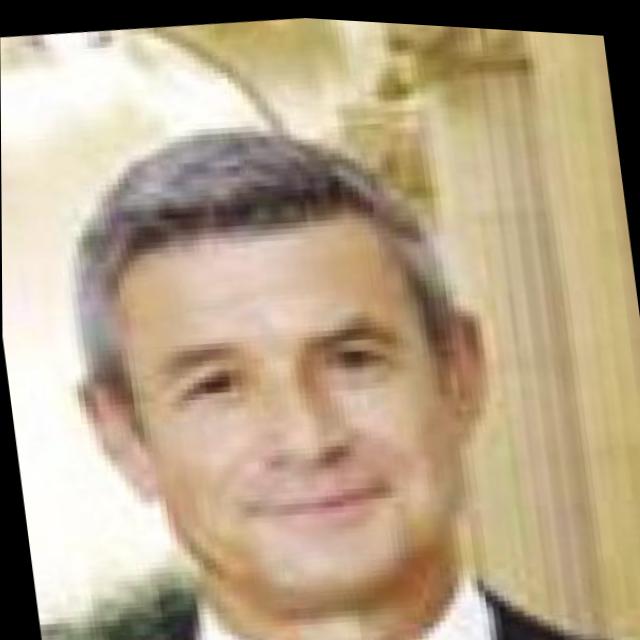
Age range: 65+